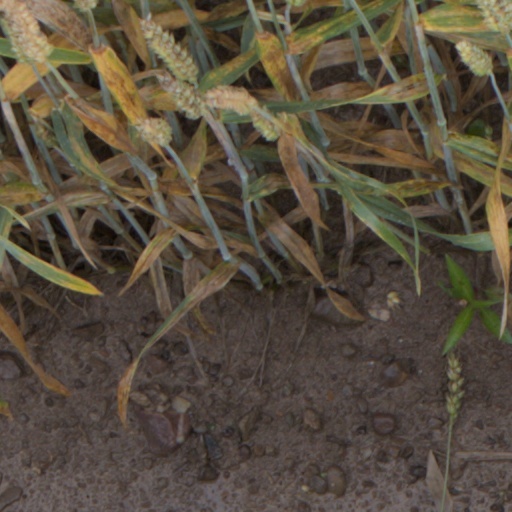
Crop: wheat